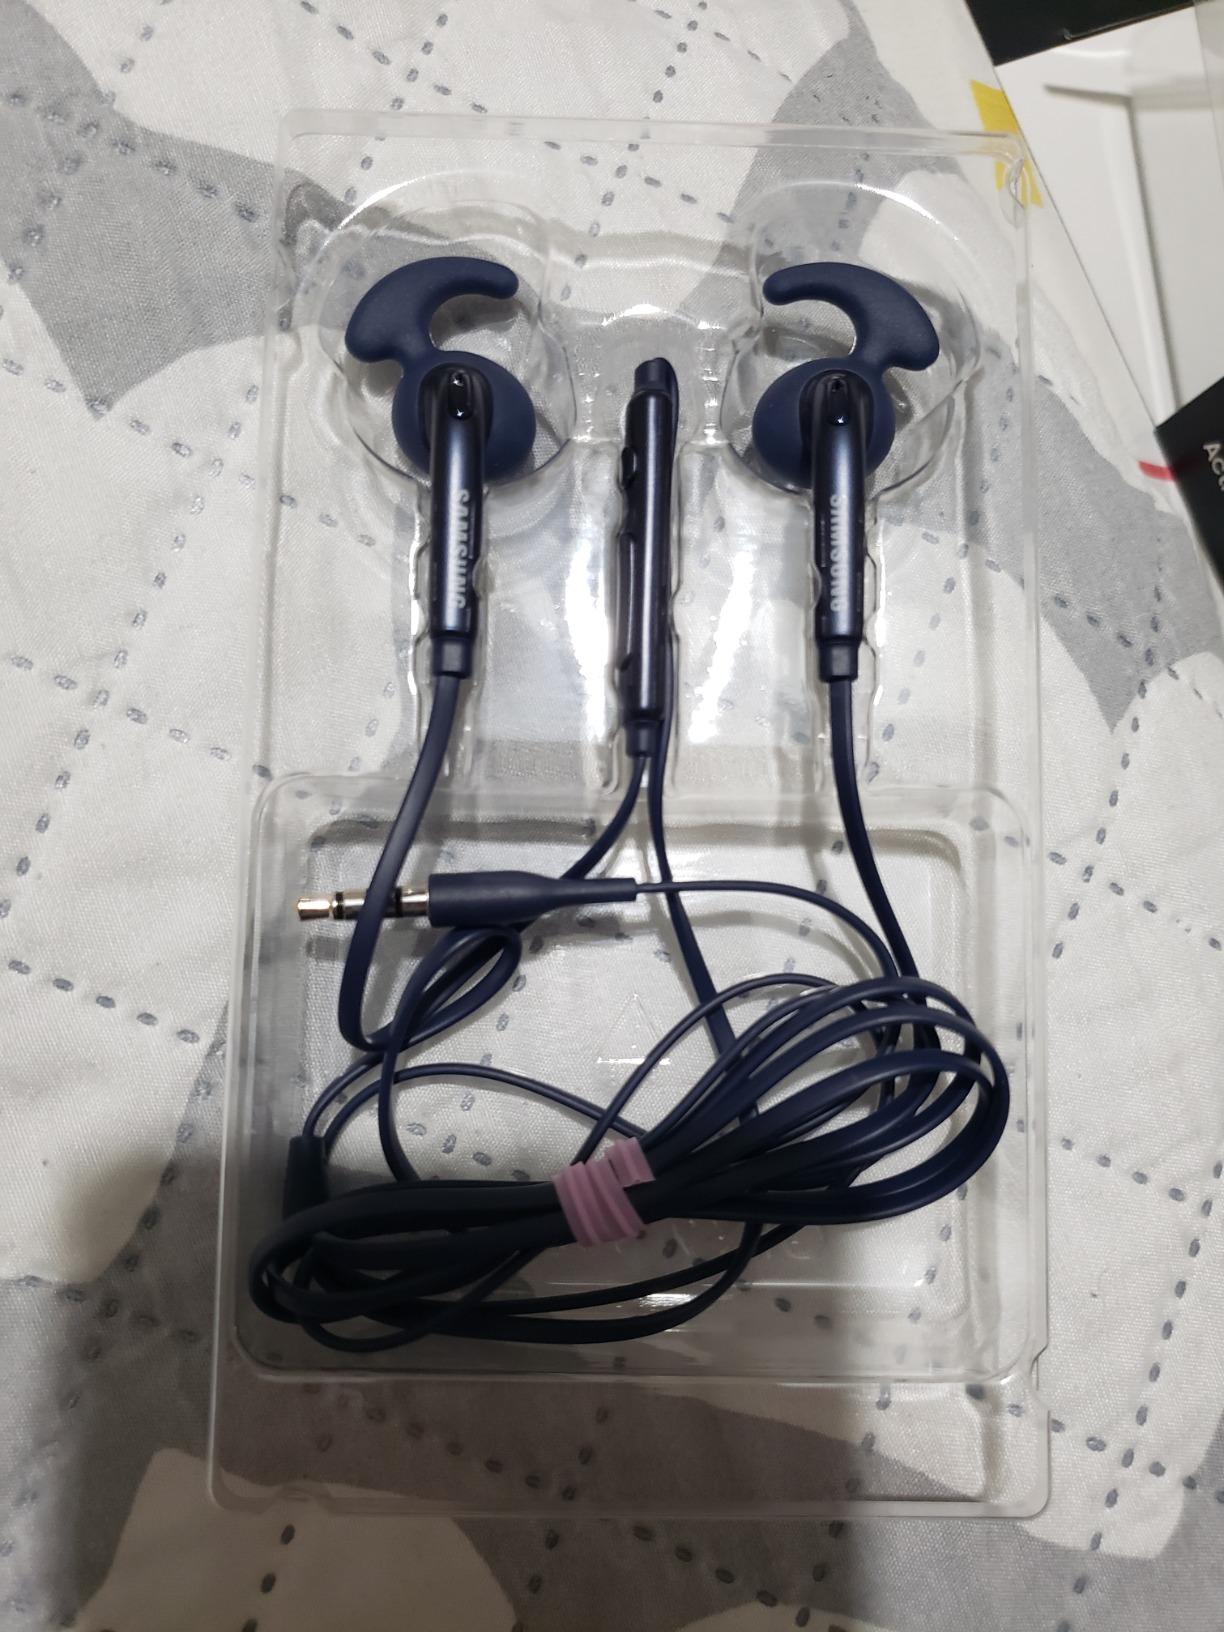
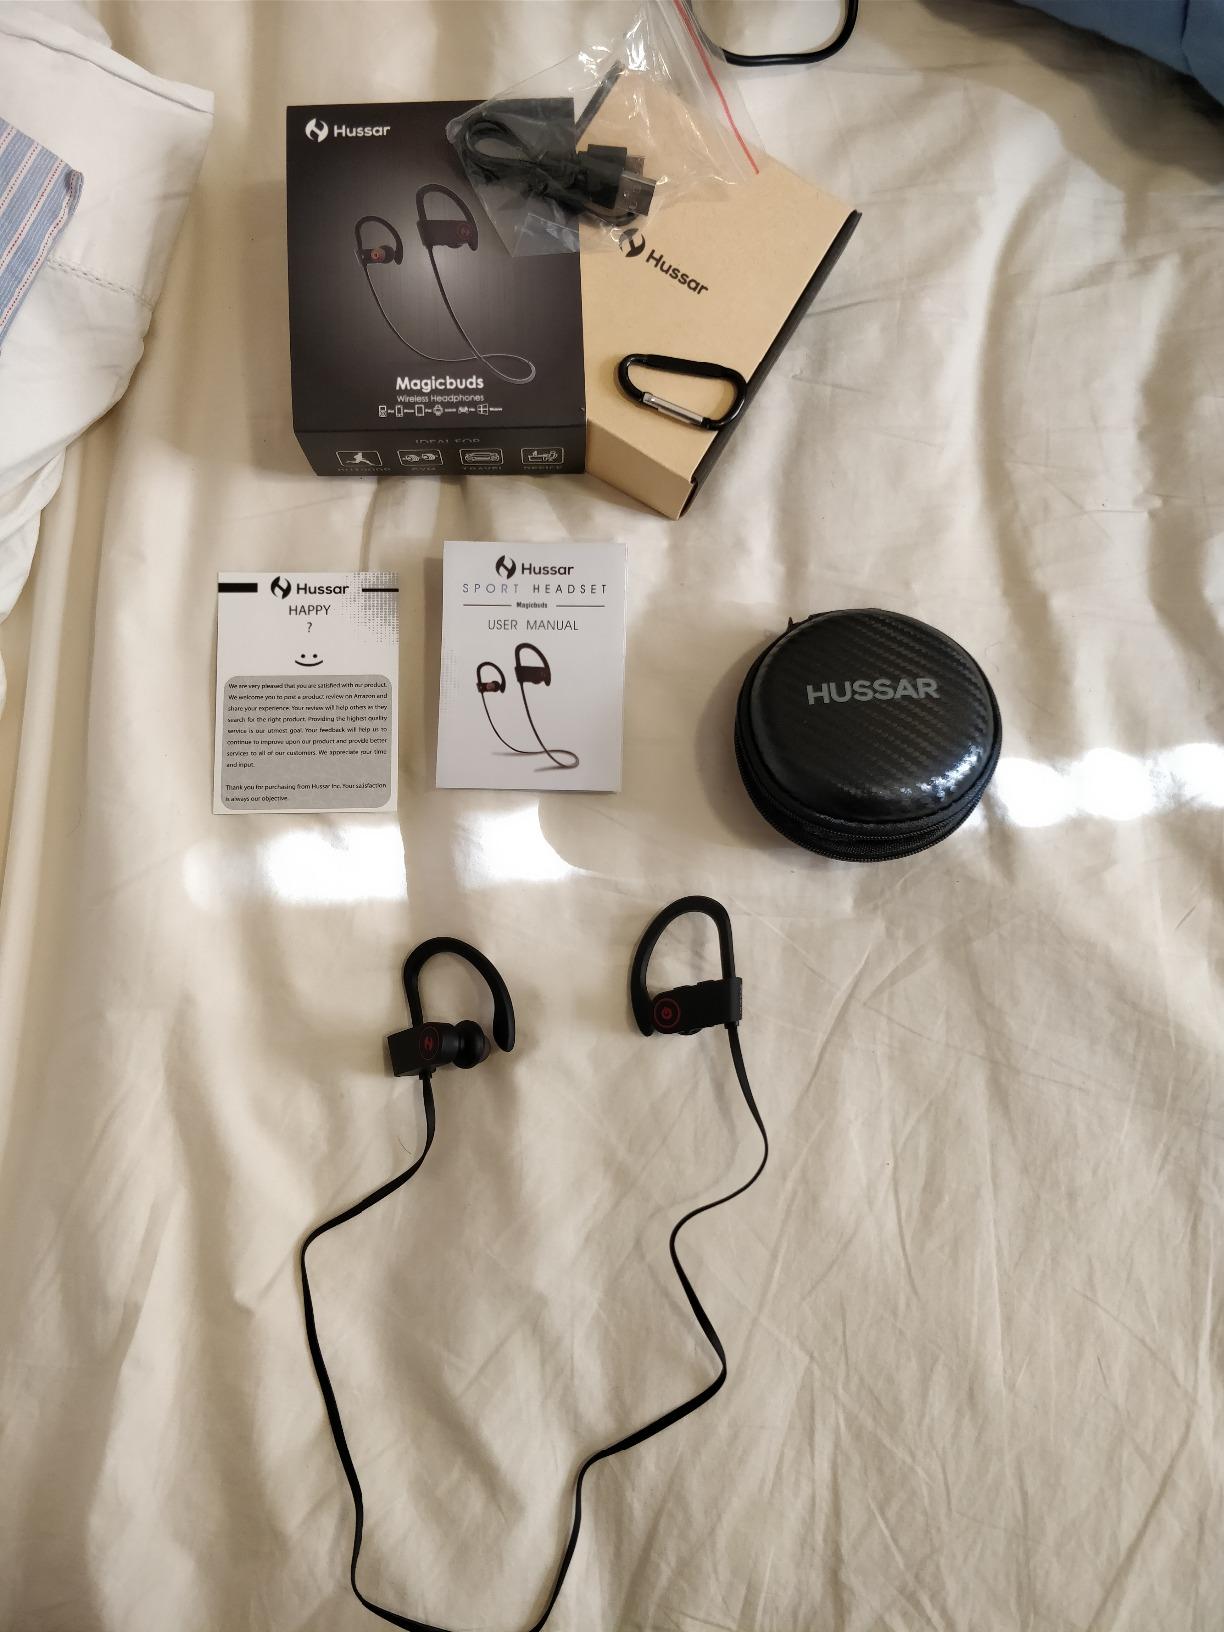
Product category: headphones
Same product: no